Ossington station

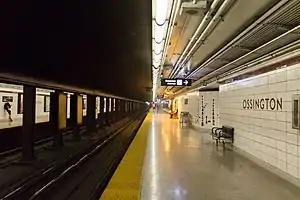

Ossington is a subway station on Line 2 Bloor–Danforth of the Toronto subway in Toronto, Ontario, Canada. It is located at Ossington Avenue just north of Bloor Street West and opened in 1966 as part of the original segment of the subway line.